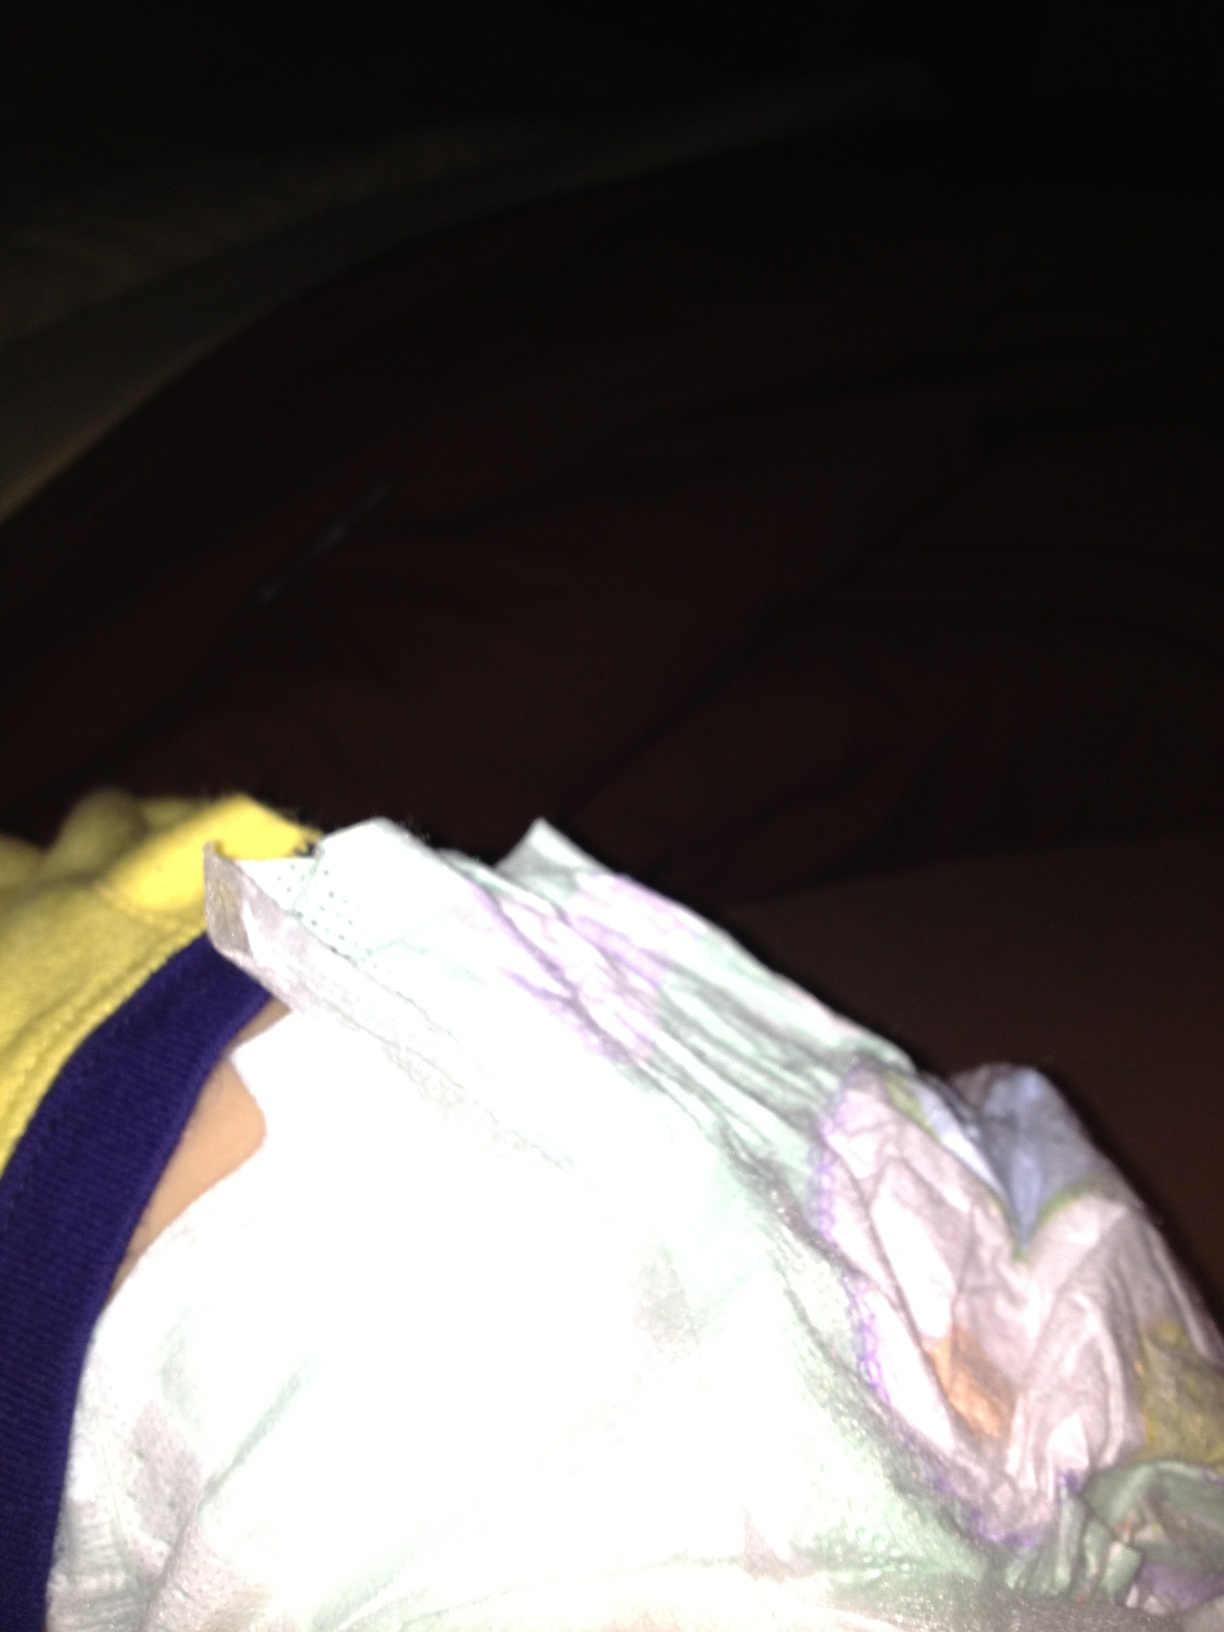Question: Is it dark in this room?
Answer: yes